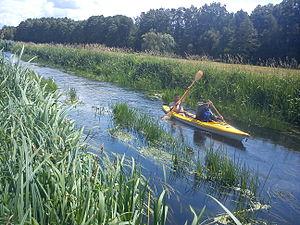
La Wełna est une rivière de Pologne, un affluent de la rive droite de la Warta, donc un sous-affluent de l'Oder.